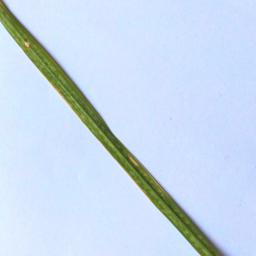
Label: Rice___Leaf_Blast